The Search for the Giant Squid

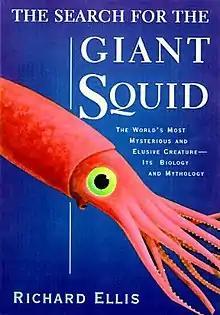
Cover of first edition (hardcover), featuring a giant squid painted by the author

The Search for the Giant Squid is a non-fiction book by Richard Ellis on the biology, history and mythology of the giant squid of the genus "Architeuthis". It was well received upon its release in 1998. Though soon rendered outdated by important developments in giant squid research, it is still considered an important reference on the subject.